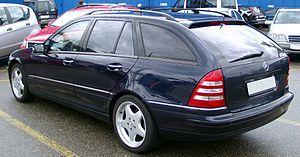
La Mercedes-Benz Type 203 est une berline, break et coupé familiale de Mercedes-Benz. Elle a été produite de 2000 à 2008 et de 2008 à 2011. Elle fut restylée en 2004/2005. Les berlines et breaks seront vendues sous l'appellation "Classe C", et le coupé sous l'appellation "Classe C Coupé Sport" puis "Classe CLC". Elles remplacent toutes la Classe C.